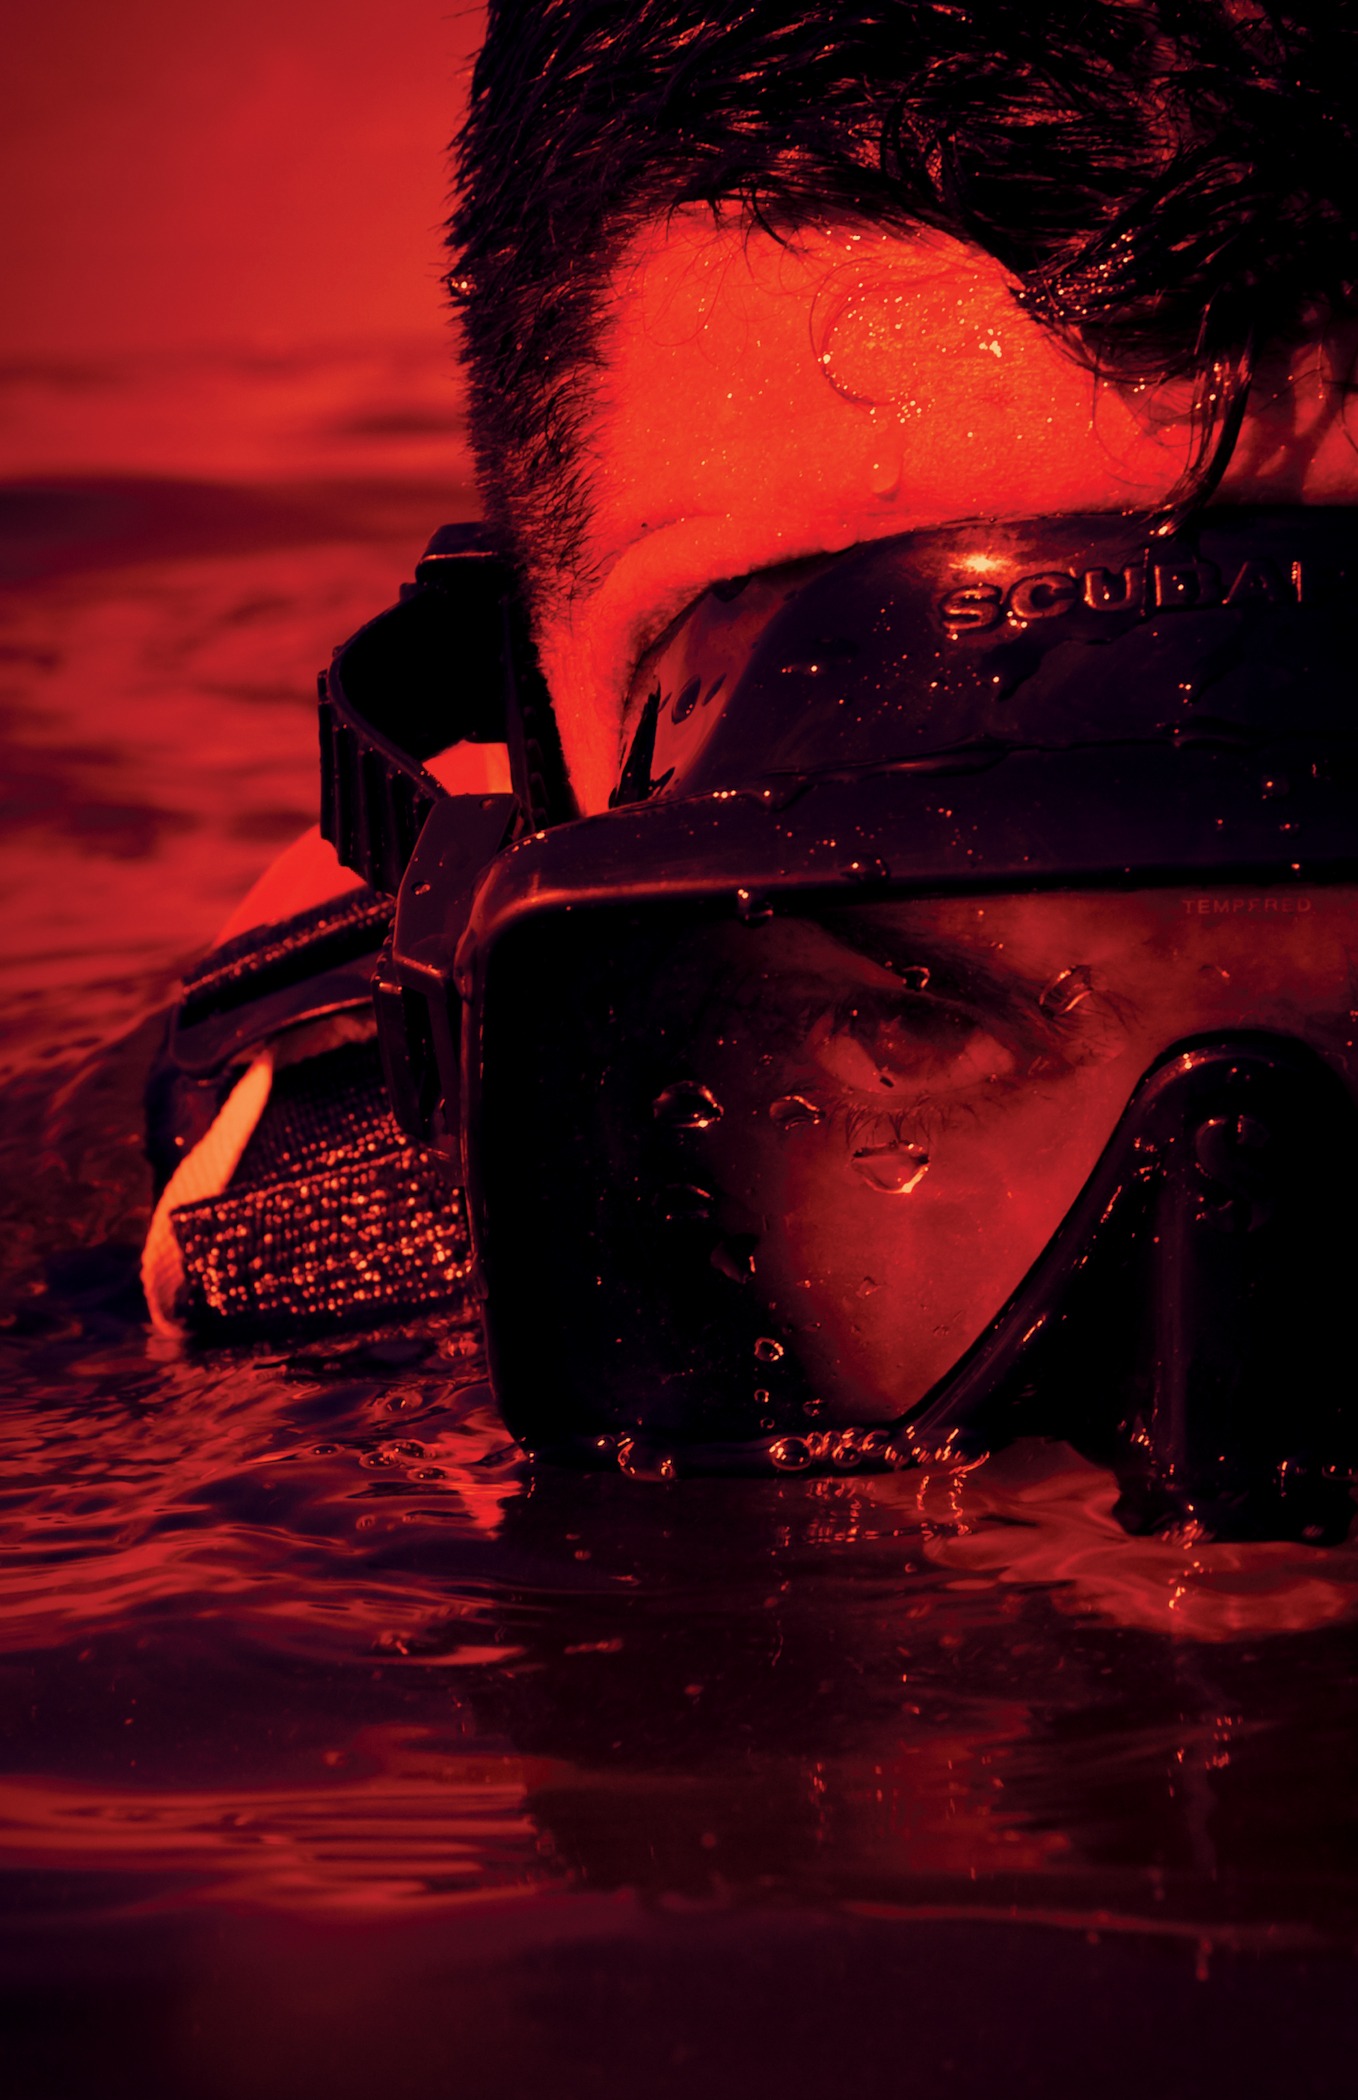
man, water, nature, night, military, evening, reflection, red, color, training, darkness, swimming, outside, mask, goggles, sailor, florida, emotion, computer wallpaper, banana river